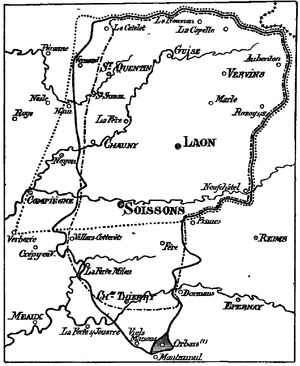
Le Soissonnais ou Soissonnois, est une région naturelle de France, située au cœur du Bassin Parisien, à quatre-vingts kilomètres au nord de Paris, sur les départements de l'Aisne et de l'Oise. La région tire son nom du peuple gaulois des Suessiones ou suessions qui était présent dans la région dans l'antiquité gauloise.